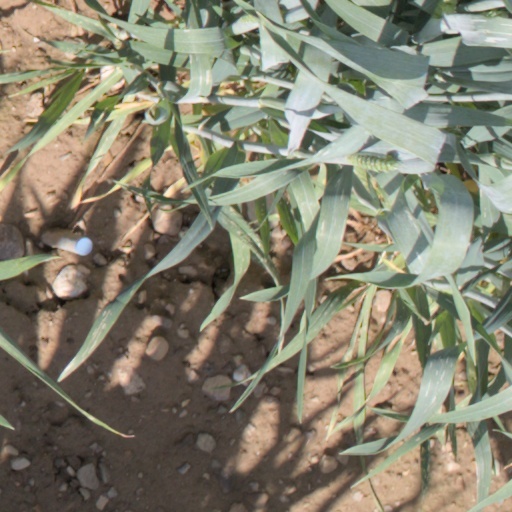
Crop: wheat